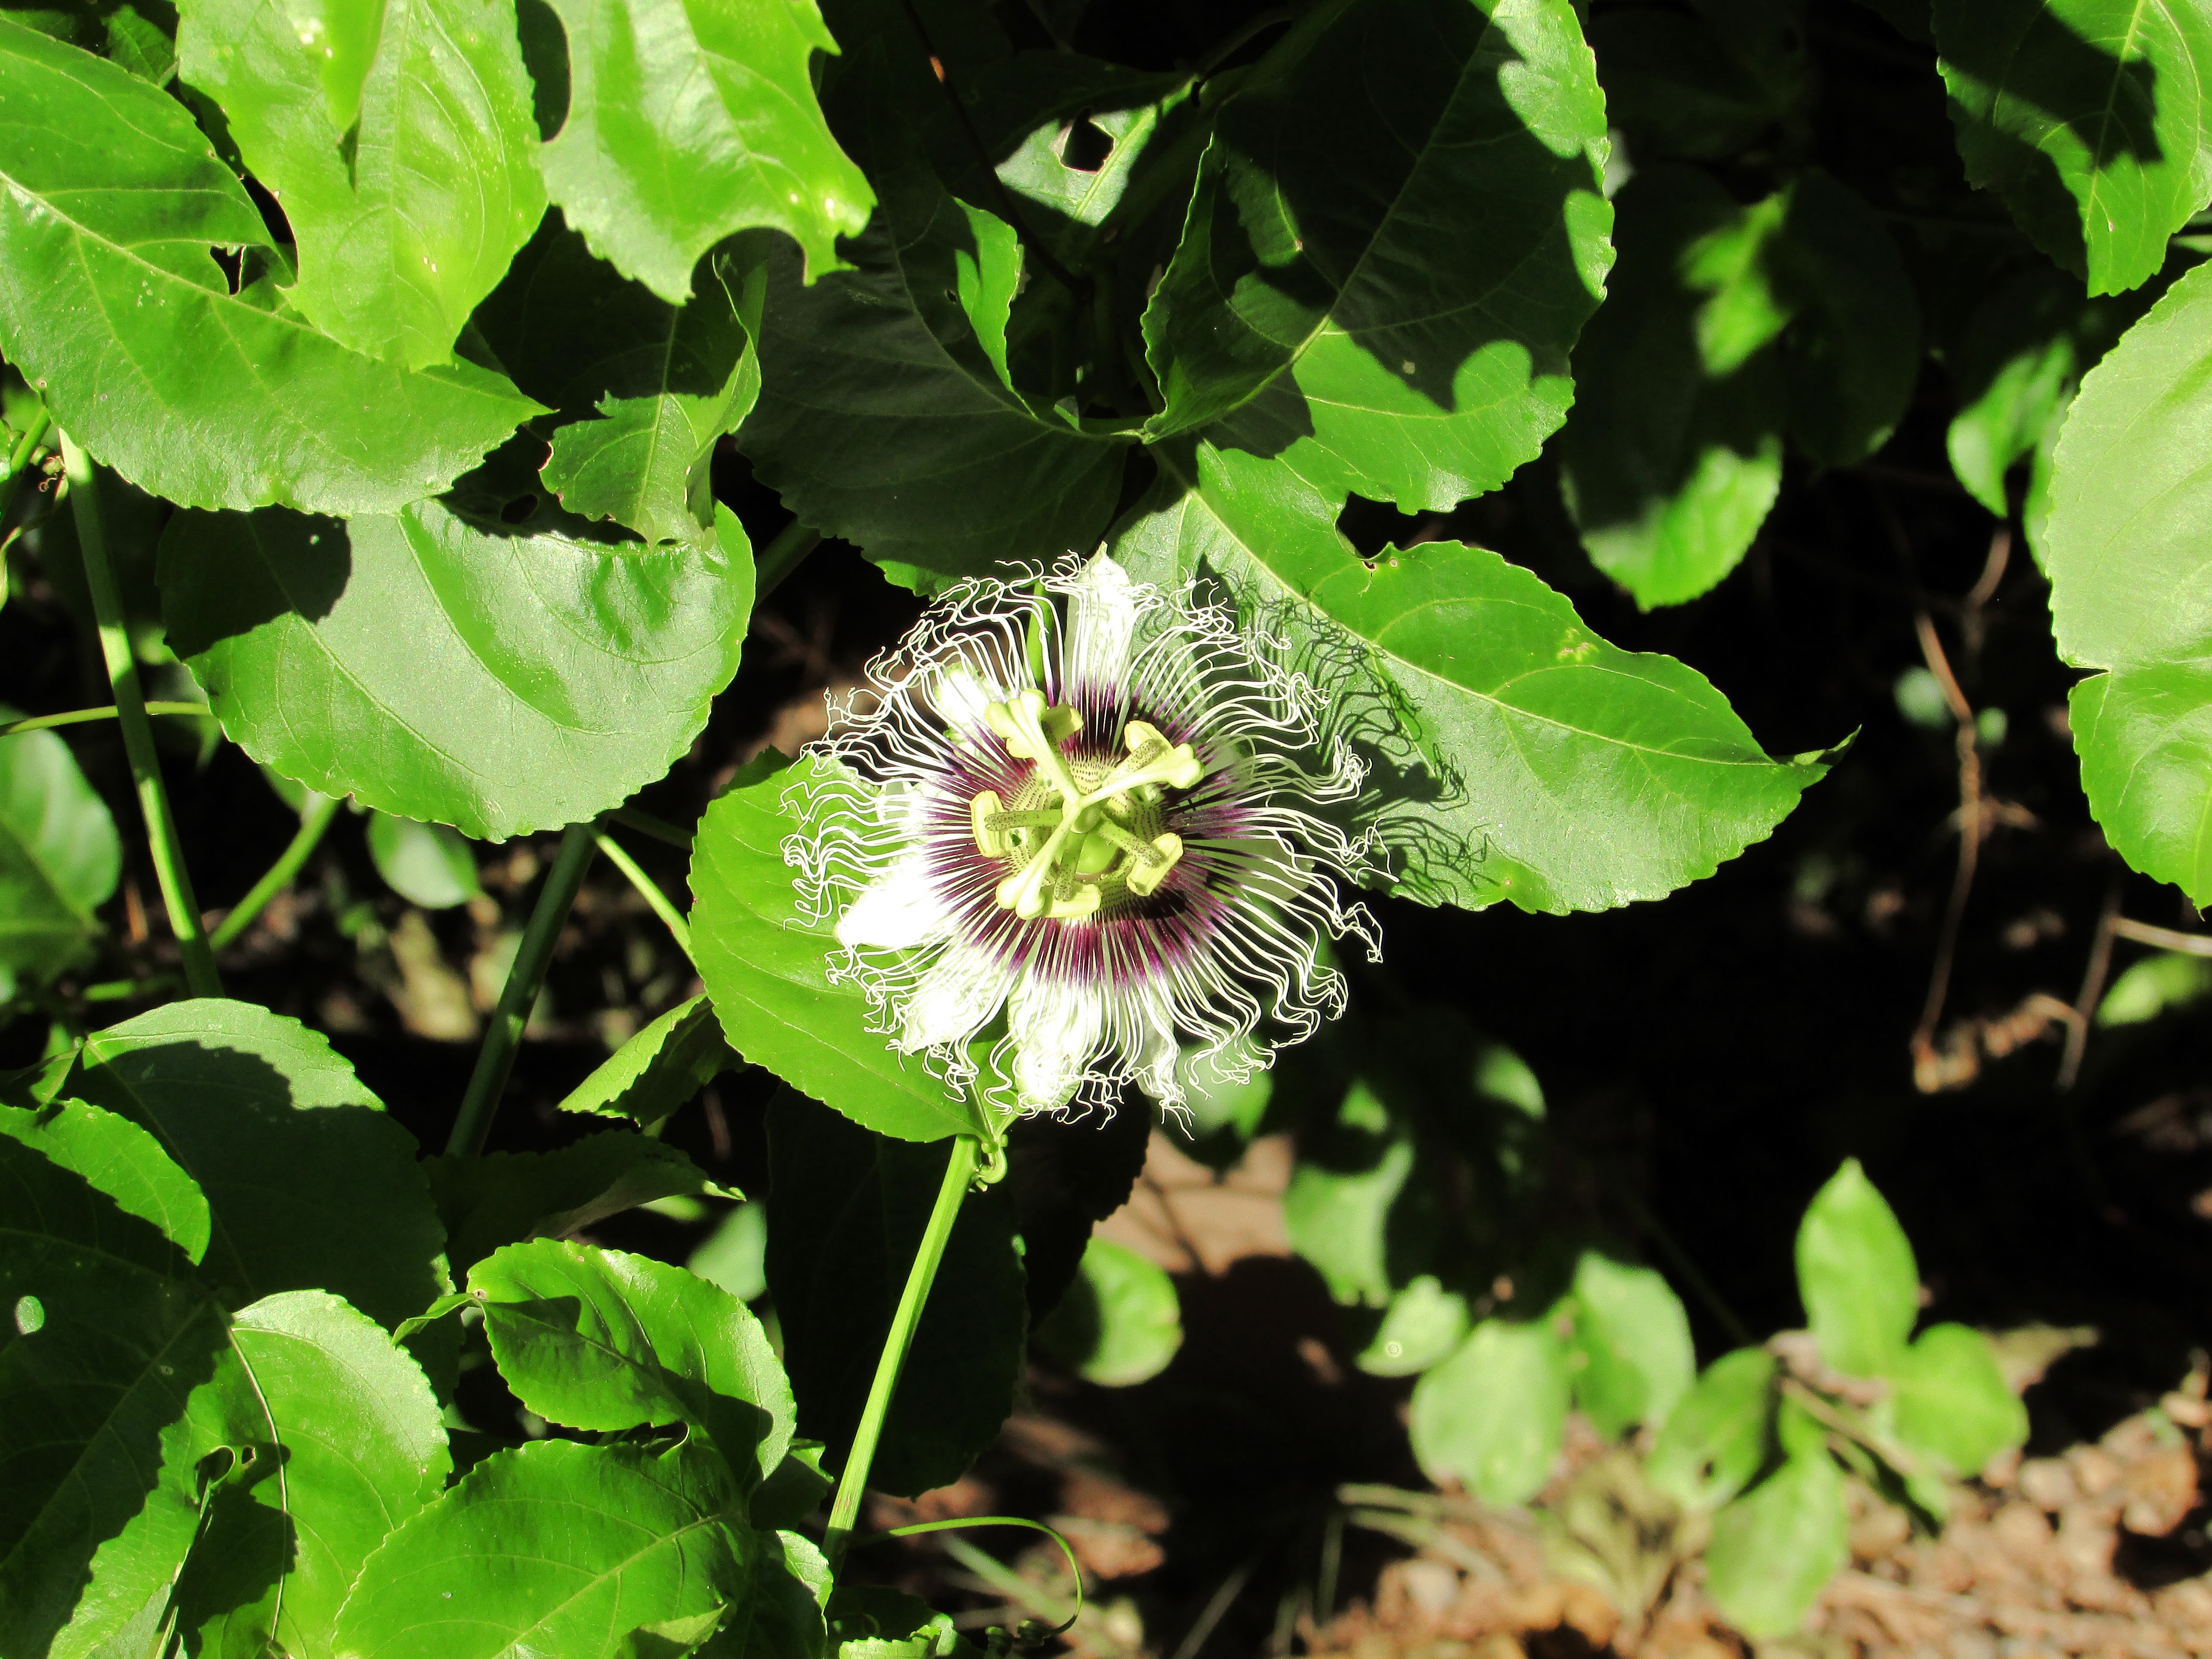
nature, blossom, plant, leaf, flower, green, produce, botany, garden, flora, wildflower, flowers, passion fruit, passion flower, flowering plant, land plant